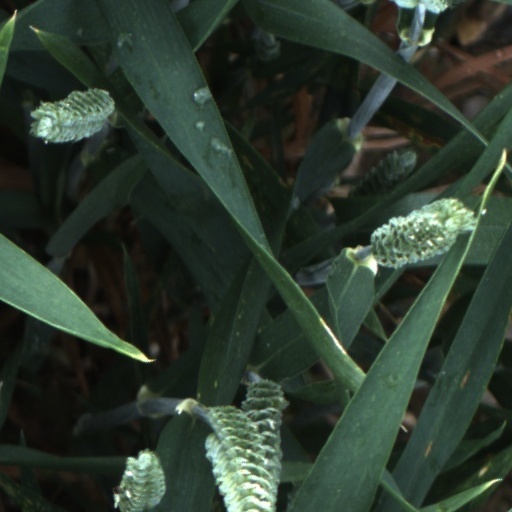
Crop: wheat